Anne of Romania

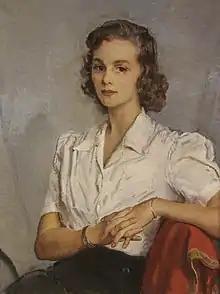
"Princess Anne of Bourbon-Parma". Portrait by Ned Murray, 1943.

Princess Anne of Bourbon-Parma was born on 18 September 1923 in Paris, France, as the only daughter of Prince René of Bourbon-Parma and Princess Margaret of Denmark. With her three brothers she spent her childhood in France. To her family she was known as "Nane" (in English "Nan").